Answer in natural language. Consider the 3D positions of the objects in the scene and not just the 2D positions in the image. Is the centerpoint of  lowprofile bed with blue bedding (highlighted by a blue box) at a higher height than metal-framed black chair (highlighted by a green box)? Choose between the following options: yes or no
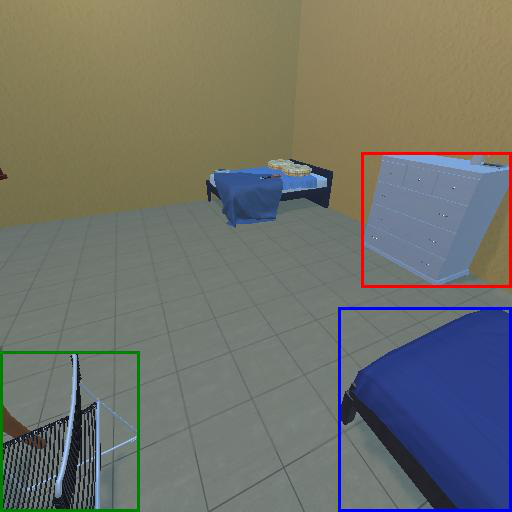
<answer>yes</answer>